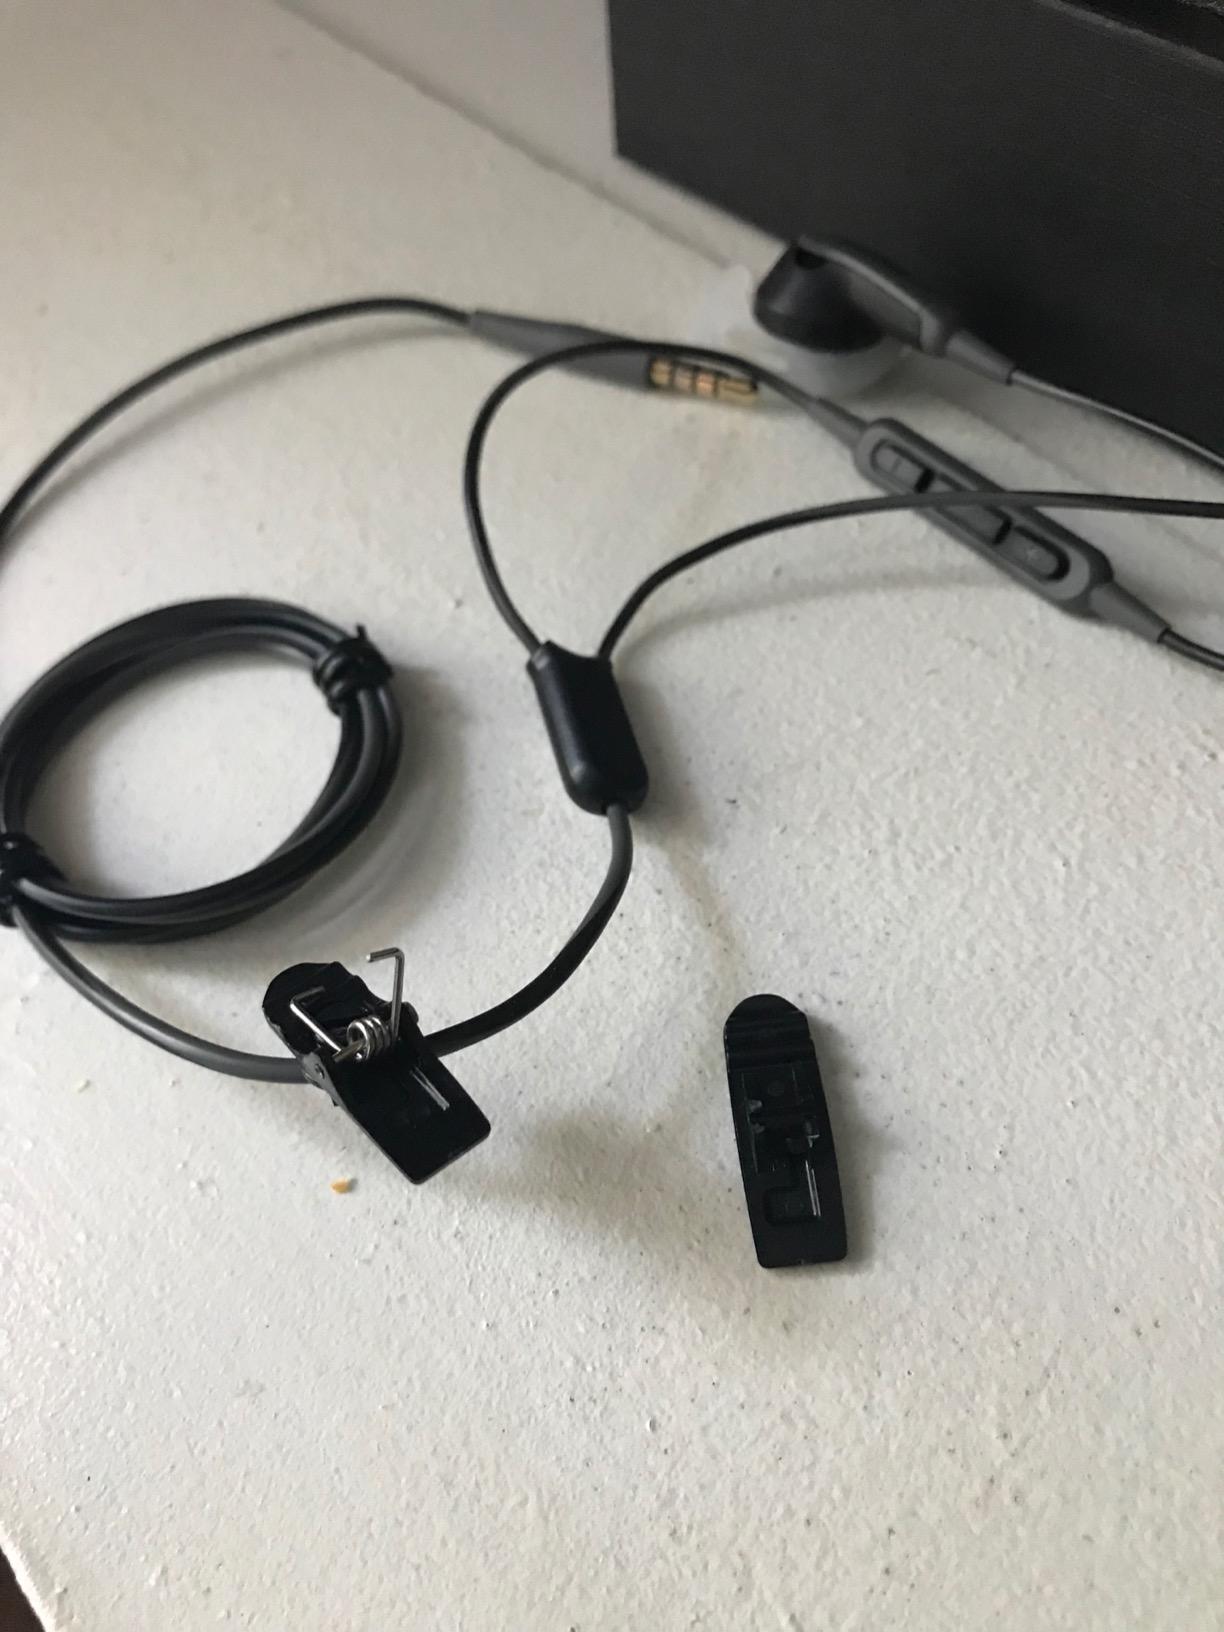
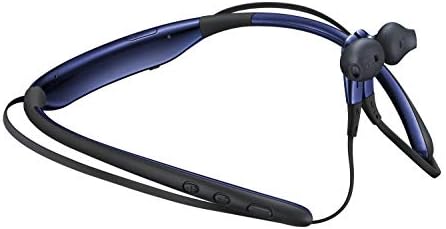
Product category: headphones
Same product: no